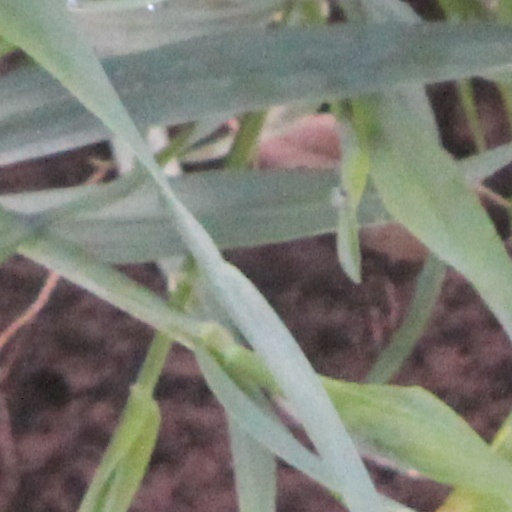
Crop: wheat